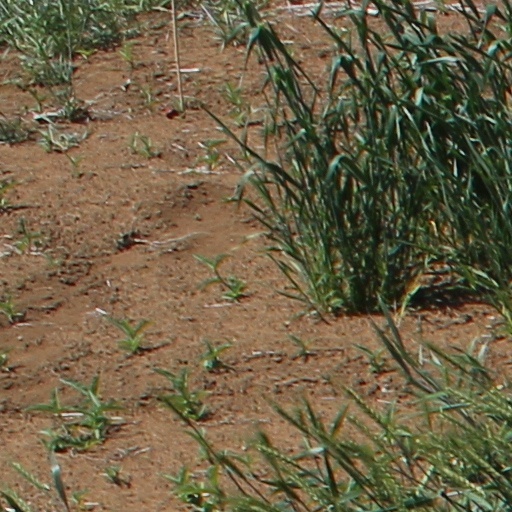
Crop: wheat